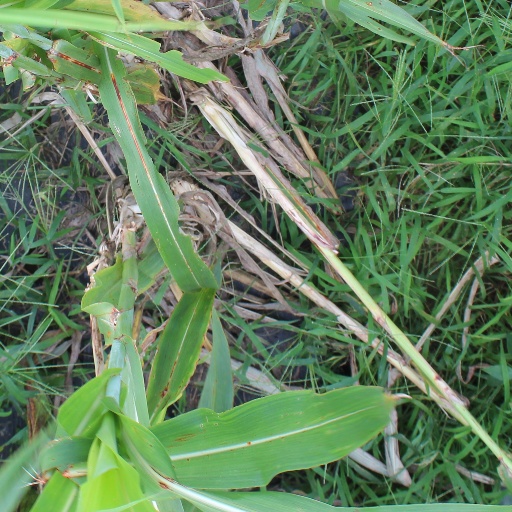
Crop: sorghum